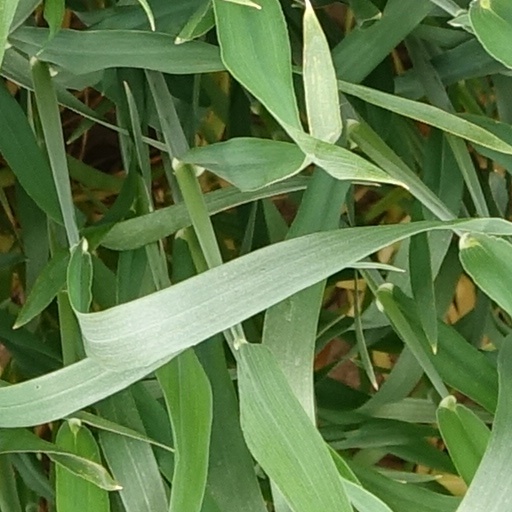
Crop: wheat